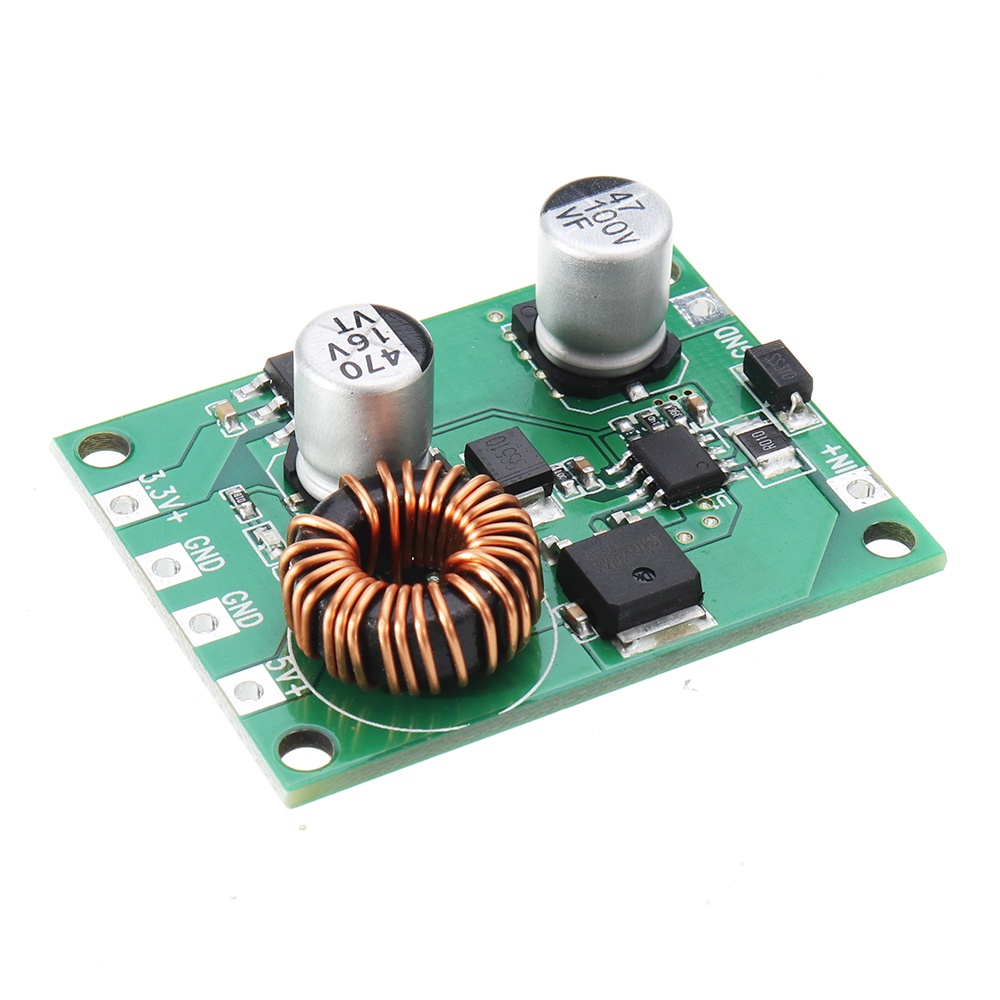
9V 12V 24V 36V 48V 60V 72V to 3.3V 5V 3A DC Step Down Module Car Power Supply Module
Specifications: Size: 42 x 32 x 12mm Input: 8V-80V Output: 5V/3A Output: 3.3V/800mA Protection function: reverse connection protection Conversion efficiency: 88% (Max) Working temperature: -40°C-+85°C Scope of application: USB5V/3.3V powered devices such as mobile power, mobile phones, and tablets Package Included: 1 x 9V 12V 24V 36V 48V 60V 72V to 3.3V 5V 3A DC Step Down Module
Brand: Electronic Pro
Category: Hardware > Power & Electrical Supplies > Power Converters > Step-Down Converters